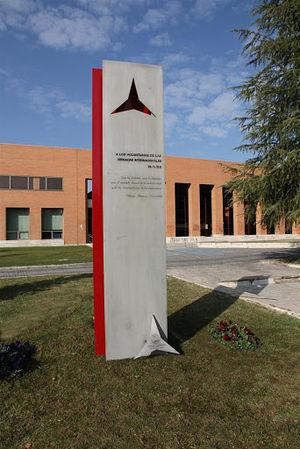
Les Brigades internationales les plus connues sont celles qui, sous le nom espagnol de Brigadas Internacionales, se sont battues au côté des républicains contre les rebelles nationalistes, lors de la guerre civile espagnole, entre 1936 et 1938. Elles étaient composées de volontaires antifascistes venant de 53 pays différents. On estime que durant la totalité de la guerre, entre 32 000 et 35 000 volontaires servirent dans les Brigades internationales, dont 15 000 moururent au combat ; il n'y avait cependant jamais plus de 20 000 brigadistes présents sur les fronts de la guerre civile au même moment.